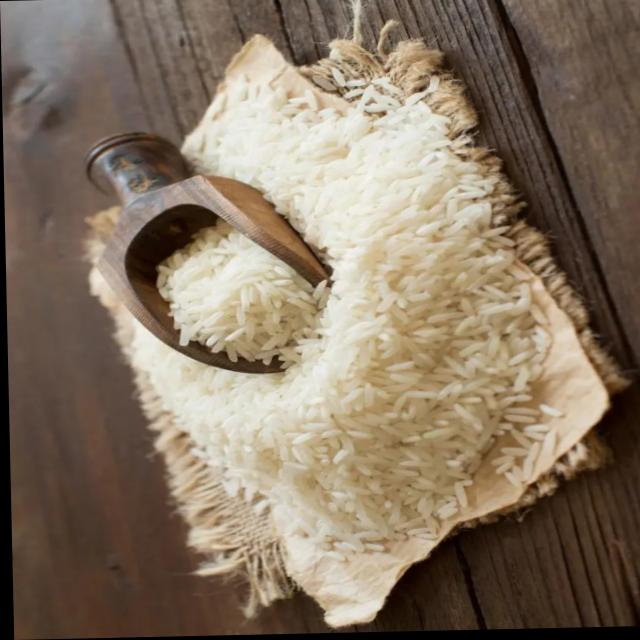
Dish: white_rice